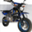
Label: motorcycle